Helena Roque Gameiro

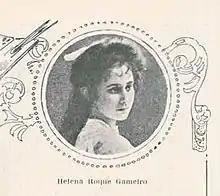
Helena Roque Gameiro in 1914

Along with her siblings Raquel and Manuel, Helena Roque Gameiro participated in a 1911 exhibition held in her father's studio. She also exhibited watercolors in several exhibitions at the (SNBA) in 1912, 1915, 1924, and 1925. At the 10th Exhibition in 1913 she received an honorable mention in the Watercolor category. She also participated in the first SNBA Watercolor Exhibition in 1914. In 1917, she won first place in the Watercolour category in the Third Watercolor, Drawing and Miniature Exhibition. In 1920, she accompanied her father to Rio de Janeiro and São Paulo, where she was well received. In May 1922, she organized an exhibition of Applied Art. She later presented her work in January 1923. In 1933 she exhibited in Porto with her father and sister Raquel.